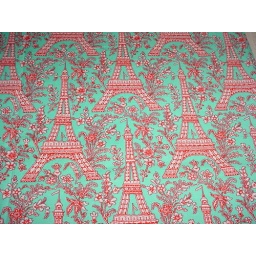
Also available in pink and black